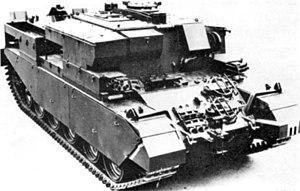
Le Centurion est le premier char d'assaut britannique de l'après-guerre. Il a été conçu durant la Seconde Guerre mondiale dans l'optique d'associer la mobilité d'un char Cruiser et le blindage d'un char d'infanterie, ce qui lui valu l'appellation d'Universal Tank ; char universel.